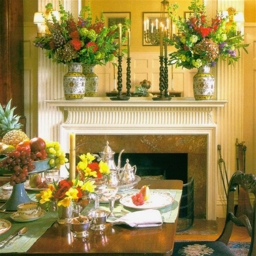
Room type: livingroom